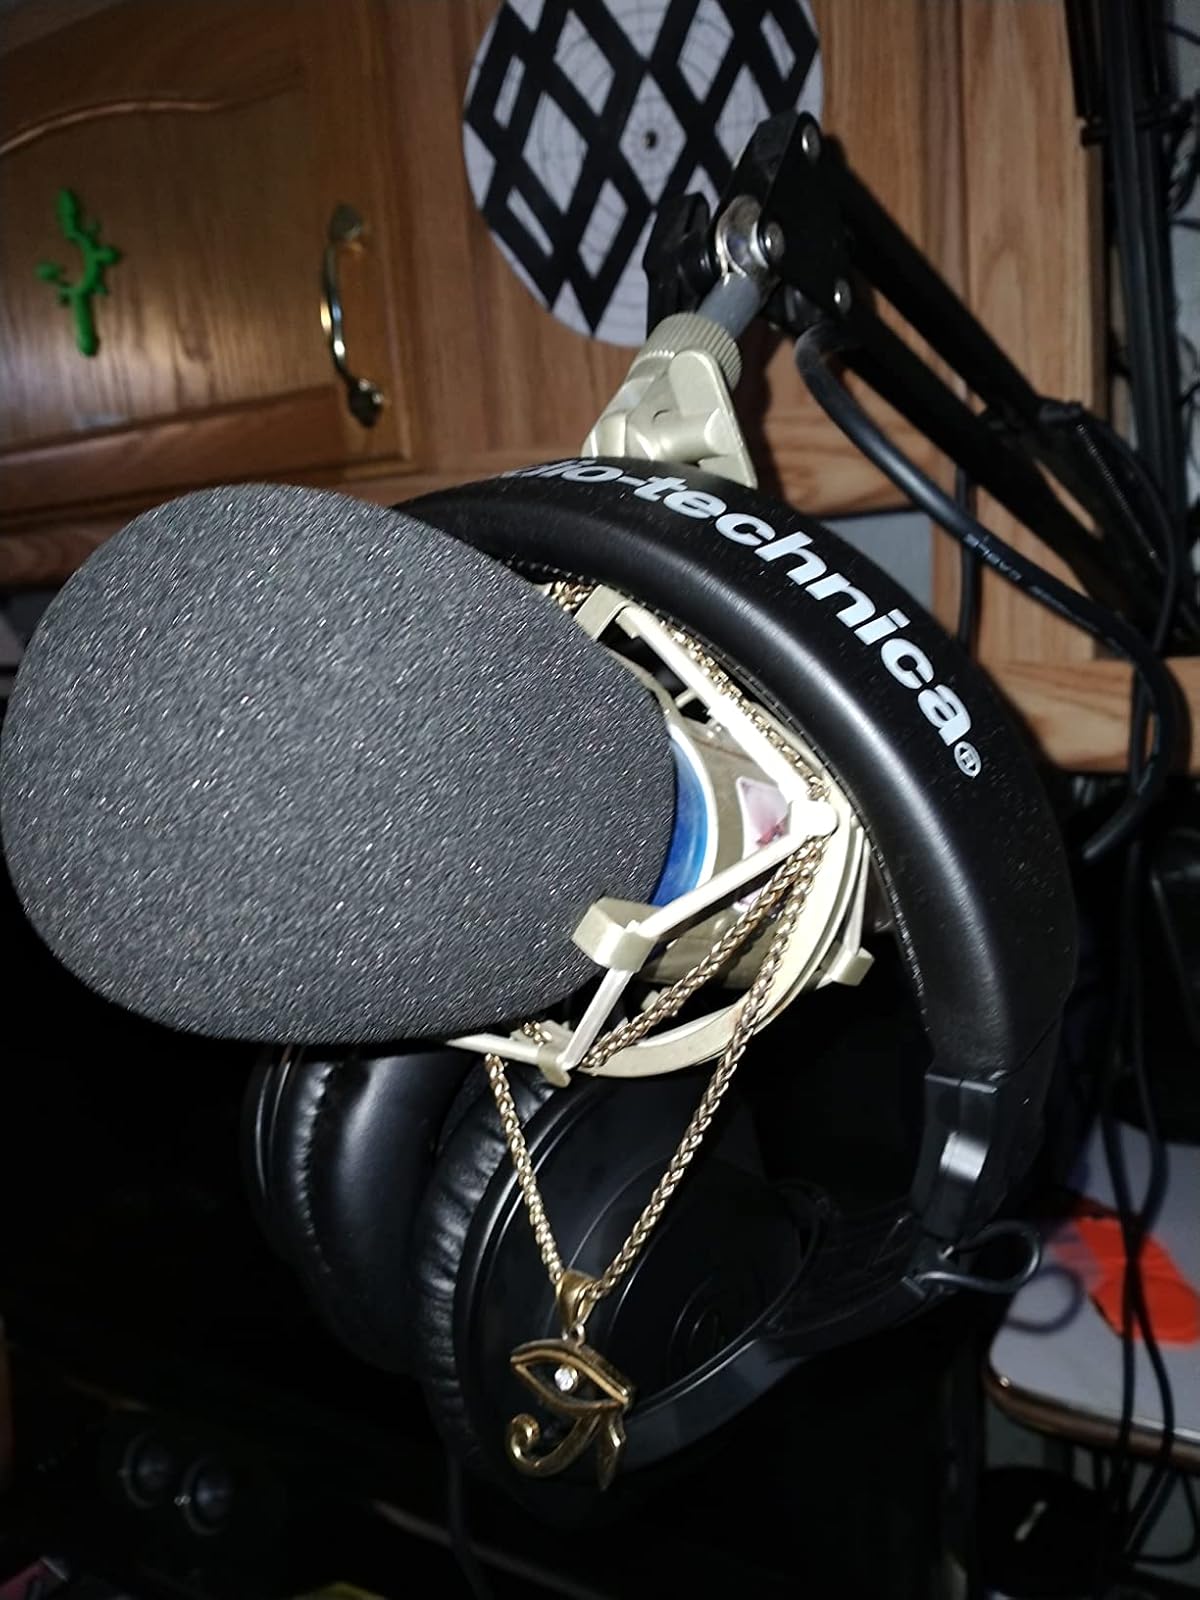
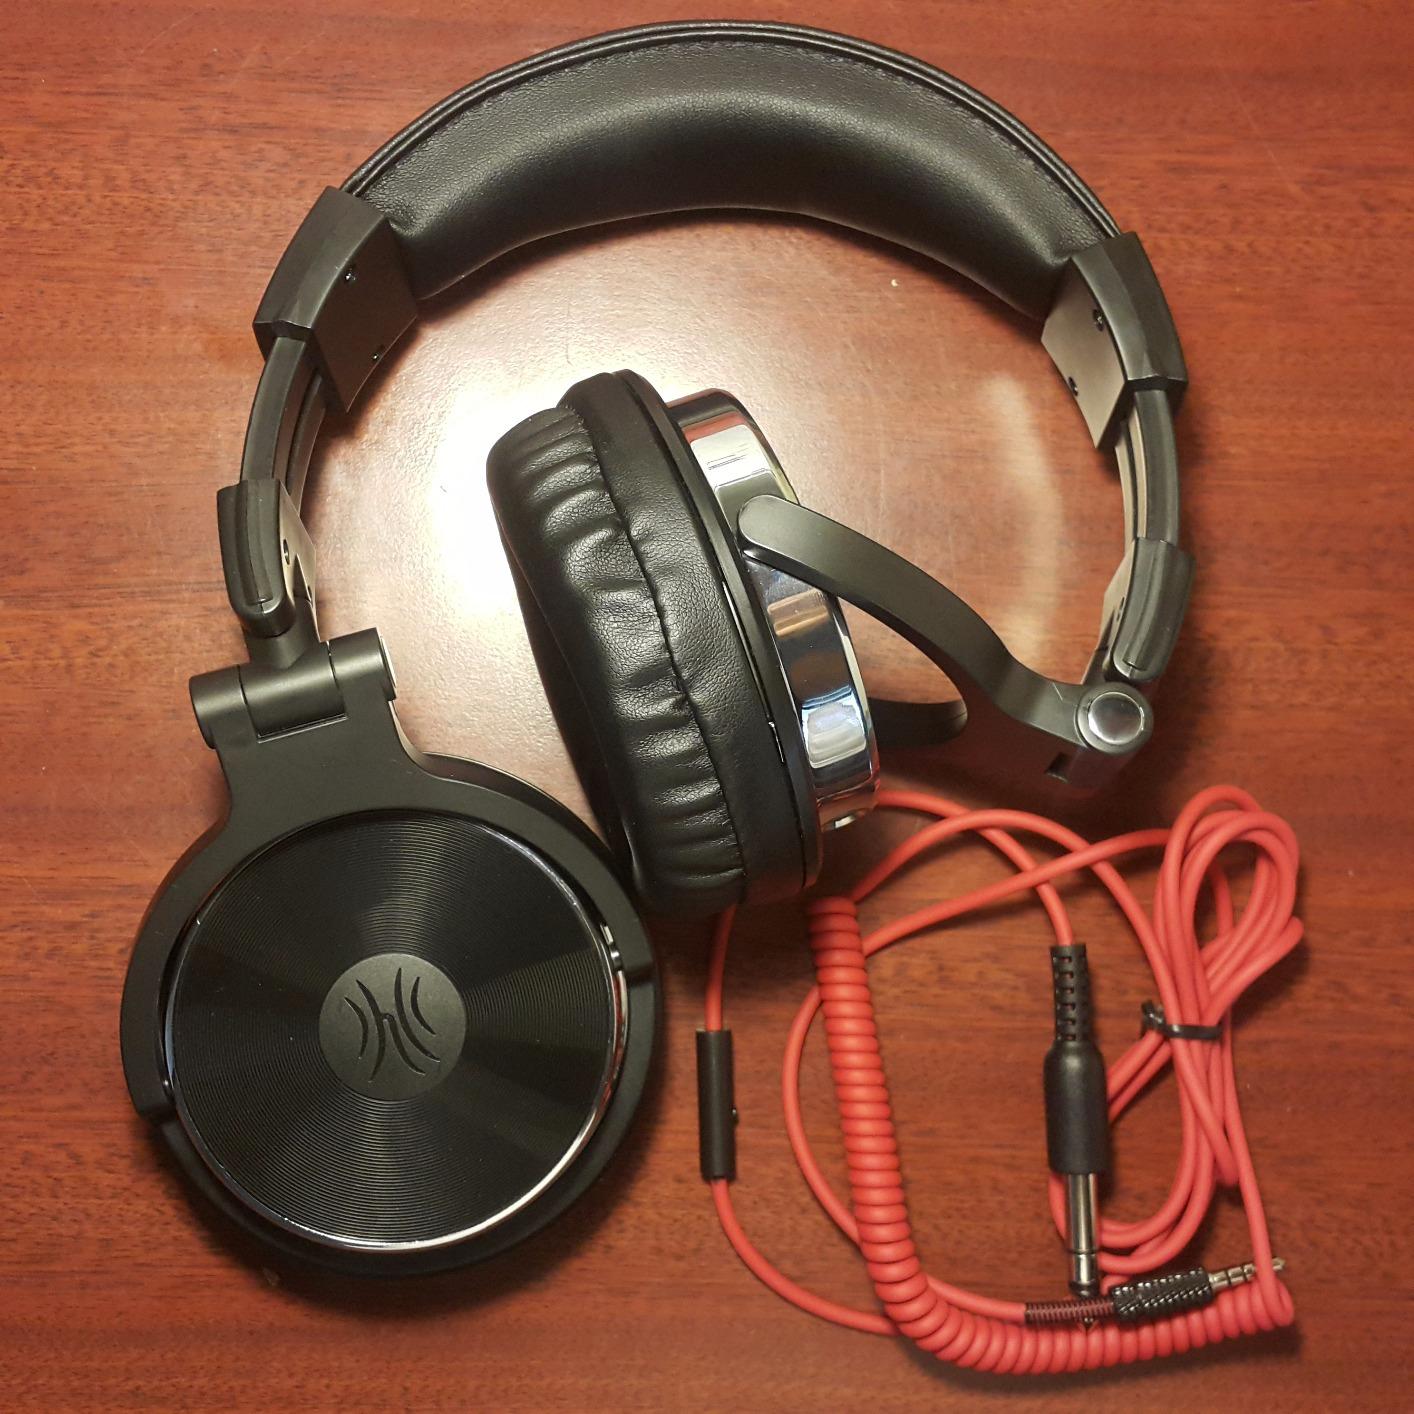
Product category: headphones
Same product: no